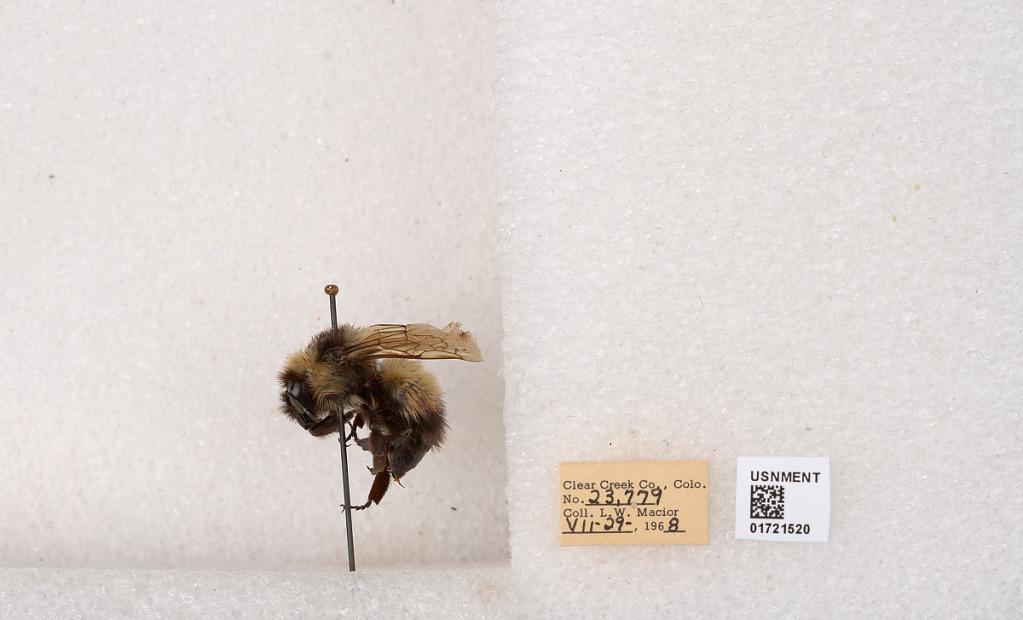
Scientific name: Bombus kirbyellus
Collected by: L. Macior
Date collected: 1968-7-29
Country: United States
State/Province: Colorado
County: Clear Creek
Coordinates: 39.6891, -105.644